Boris Kustodiev

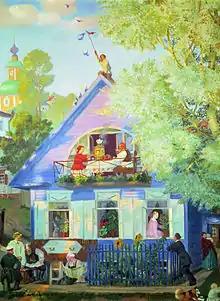
Blue House (1920).

In 1909, he was elected into Imperial Academy of Arts. He continued to work intensively, but a grave illness—tuberculosis of the spine—required urgent attention. On the advice of his doctors he went to Switzerland, where he spent a year undergoing treatment in a private clinic. He pined for his distant homeland, and Russian themes continued to provide the basic material for the works he painted during that year. In 1918, he painted "The Merchant's Wife", which became the most famous of his paintings.